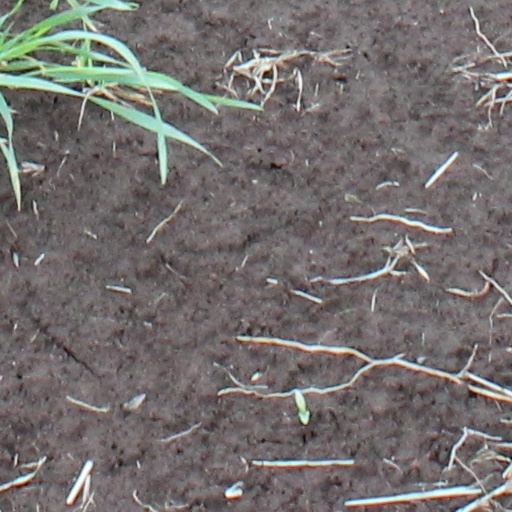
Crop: wheat